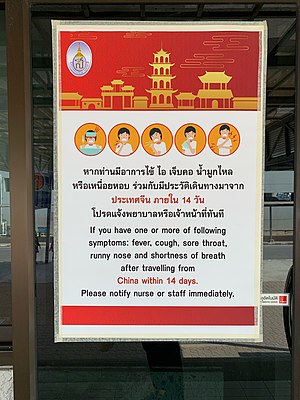
Thailand under coronaviruspandemien / Epidemiens udvikling
Et af de første advarselsskilte om coronavirus, opsat på et hospital i Bangkok den 14. januar 2020, dagen efter det første tilfælde udenfor Kina blev konstateret.
Thailand blev økonomisk hårdt ramt af coronavirusepidemien i 2020, hvor turisme stort set ophørte i løbet af marts måned og landet lukkede sine grænser den 26. marts, trods antallet af konstaterede smittede på 1.000 personer, med knap 900 hospitalsindlagte syge og fire dødsfald, på det tidspunkt var relativt lavt i forhold til en befolkning på knap 70 millioner.